Peter Tork

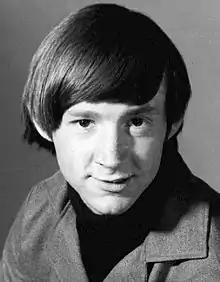
Tork in 1966

Peter Halsten Thorkelson (February 13, 1942 – February 21, 2019), better known by his stage name Peter Tork, was an American musician and actor. He was best known as the bass guitarist and keyboardist of the Monkees and co-star of the NBC television series of the same name (1966–68).